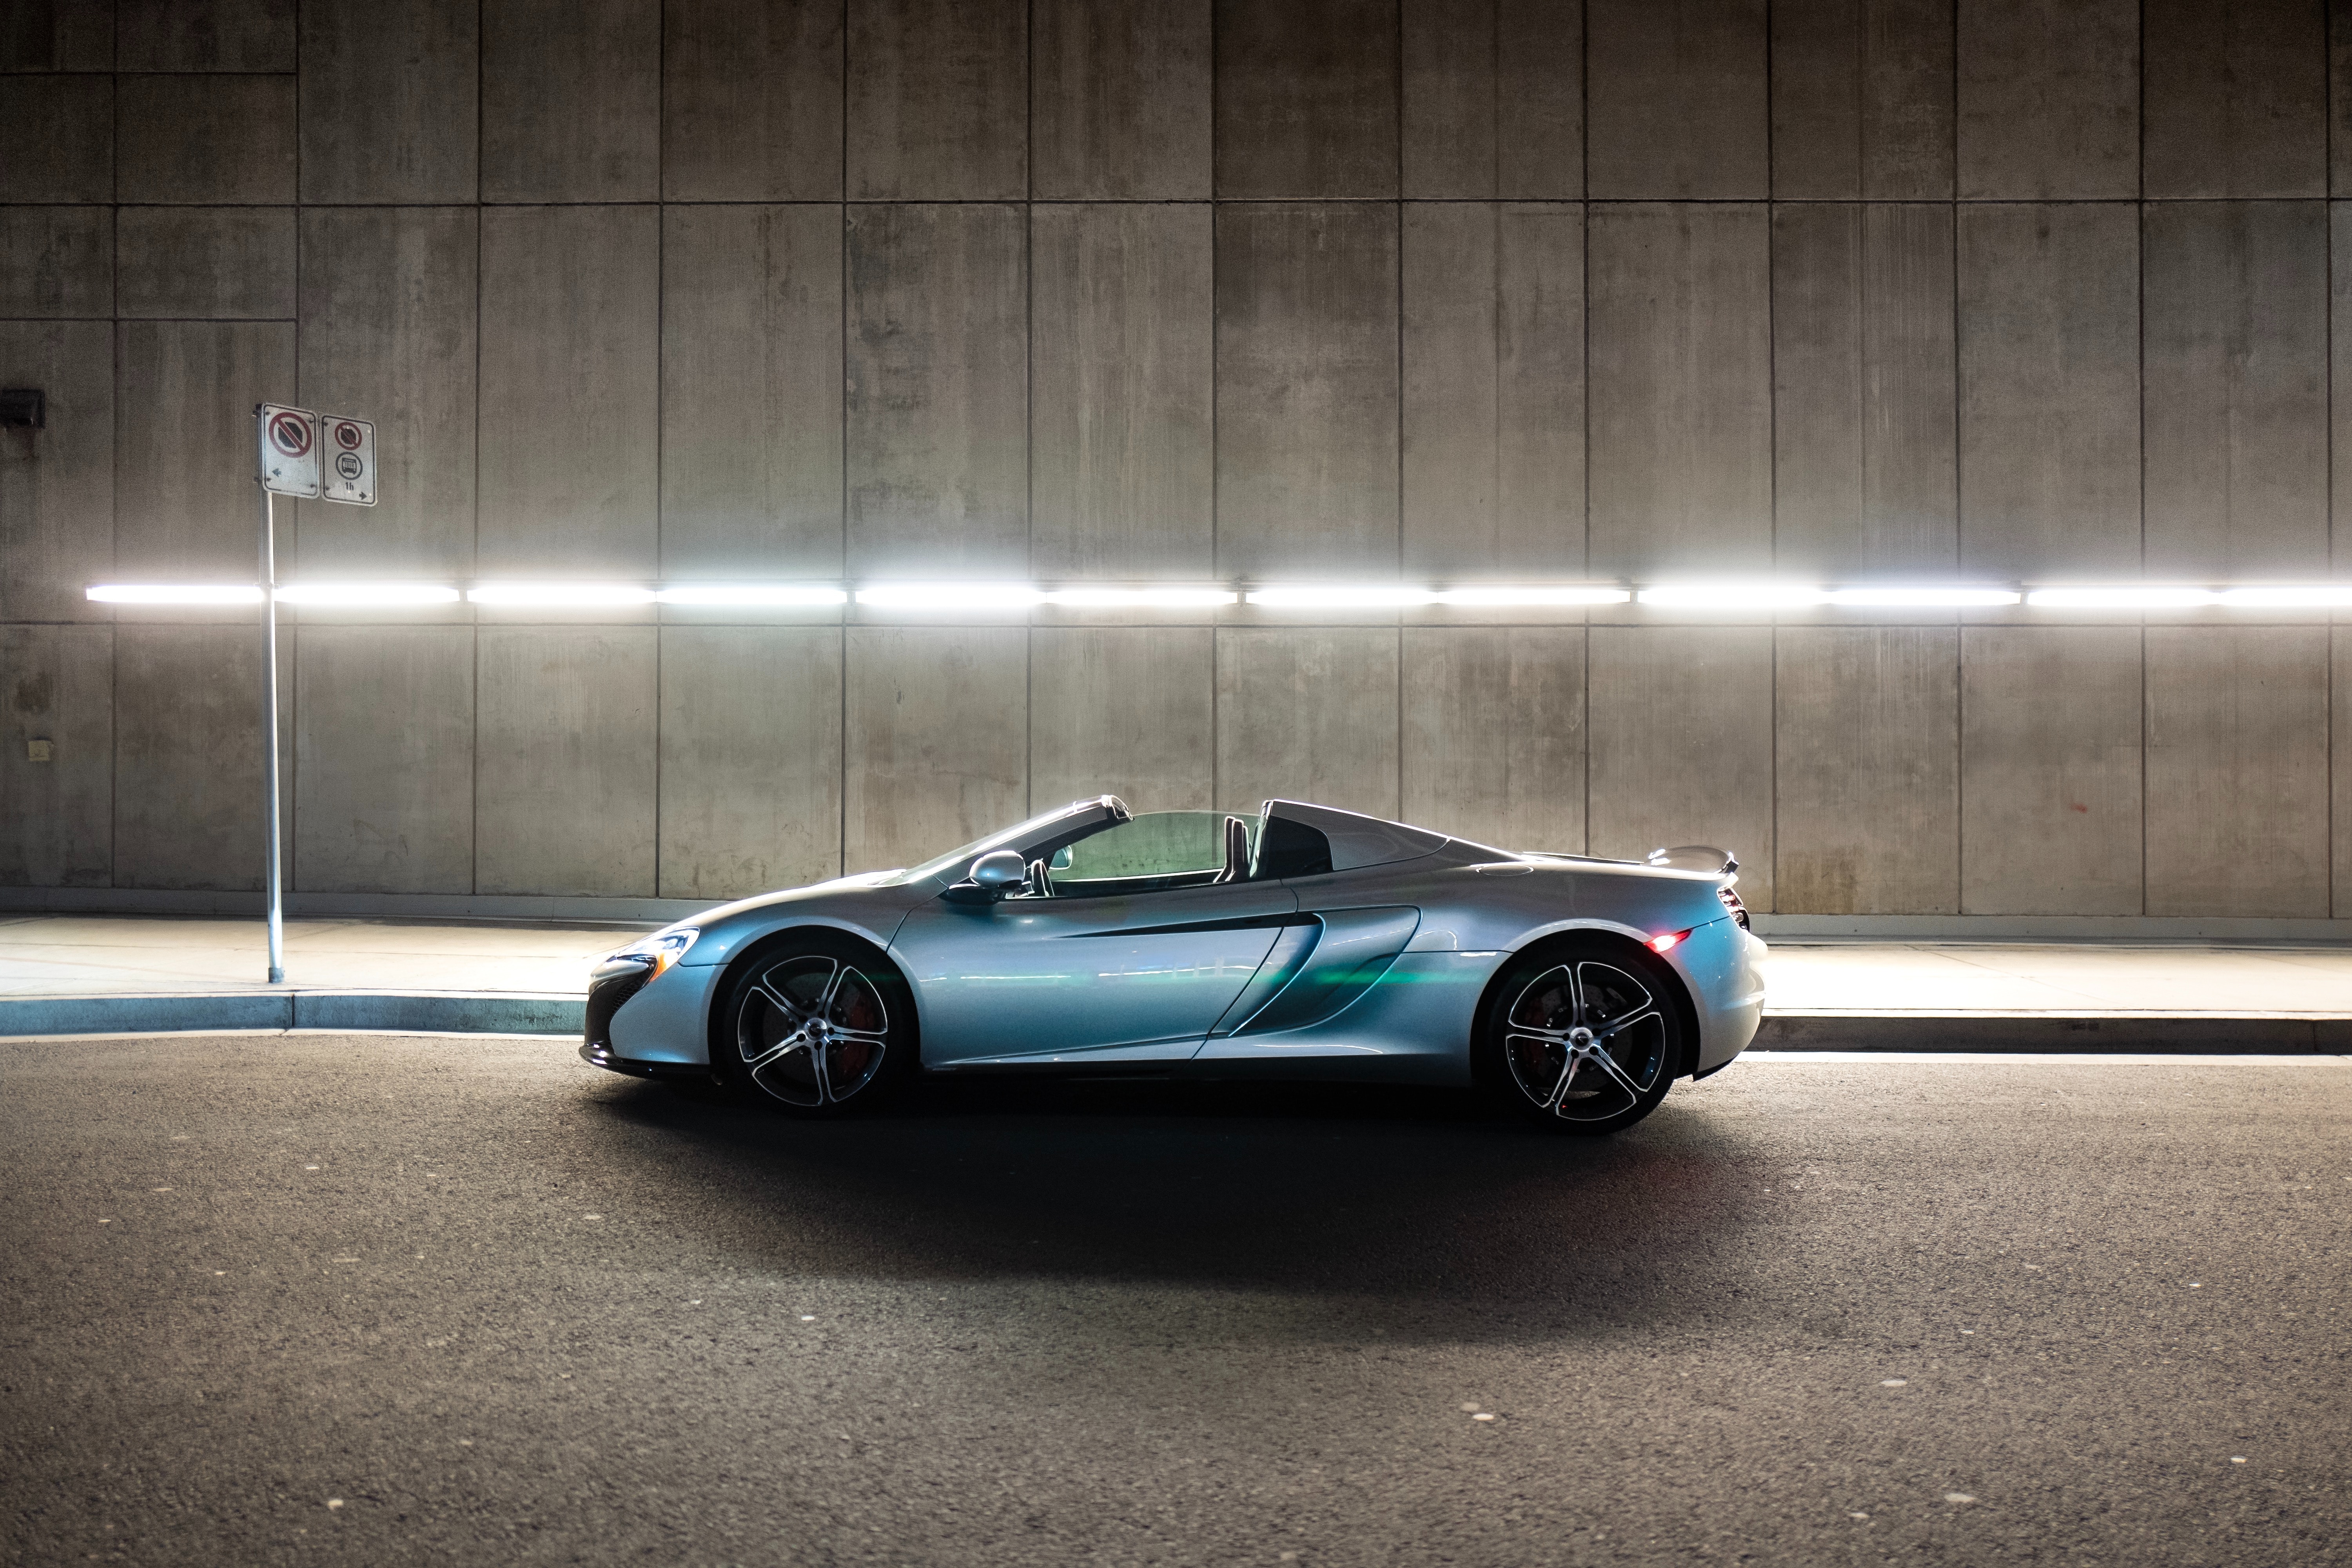
car, land vehicle, motor vehicle, sports car, vehicle, automotive design, supercar, wheel, race car, automotive wheel system, performance car, luxury vehicle, rim, automotive exterior, computer wallpaper, road, automotive lighting